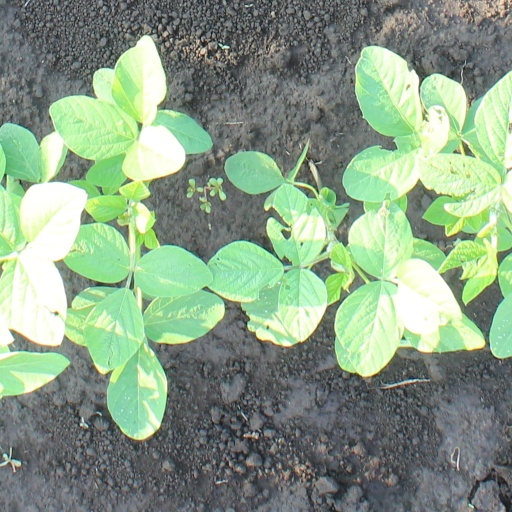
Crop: soybean